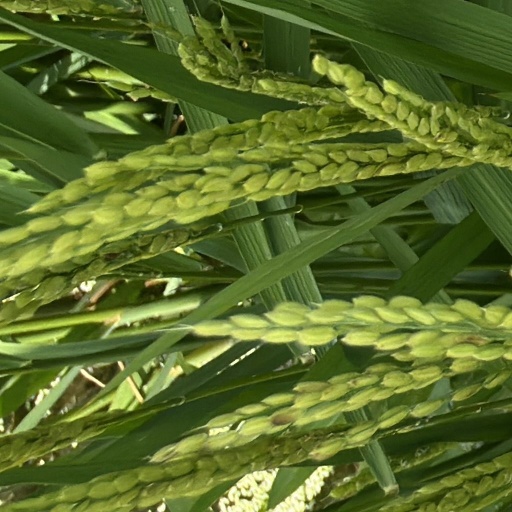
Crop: rice